Sunbeam-Talbot

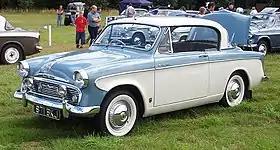
Sunbeam Rapier and the Sunbeam-Talbot reverse angle side-window

Sunbeam Rapier is a Raymond Loewy designed two-door hardtop variant of the Hillman Minx available from October 1955. Later sold as a convertible it displayed the Sunbeam-Talbot signature rear side-window on its first hardtop version.